List of birds of Glacier National Park (U.S.)

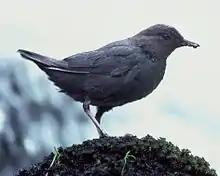
American dipper

Dippers are small, stout, birds that feed in cold, fast moving streams. One species has been recorded in the park.